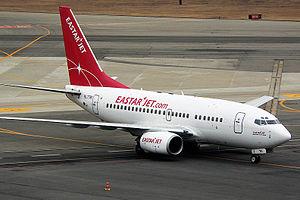
Eastar Jet est une compagnie aérienne à bas prix dont le siège se situe à Banghwa-dong, Gangseo-gu, à Séoul, en Corée du Sud. Le 7 janvier 2009, Eastar Jet lance son premier vol entre l'Aéroport international de Gimpo et l'Aéroport international de Jeju. Aujourd'hui, la compagnie aérienne propose 14 destinations vers huit pays. Sa plateforme aérienne principale se situe sur l'aéroport international de Gimpo